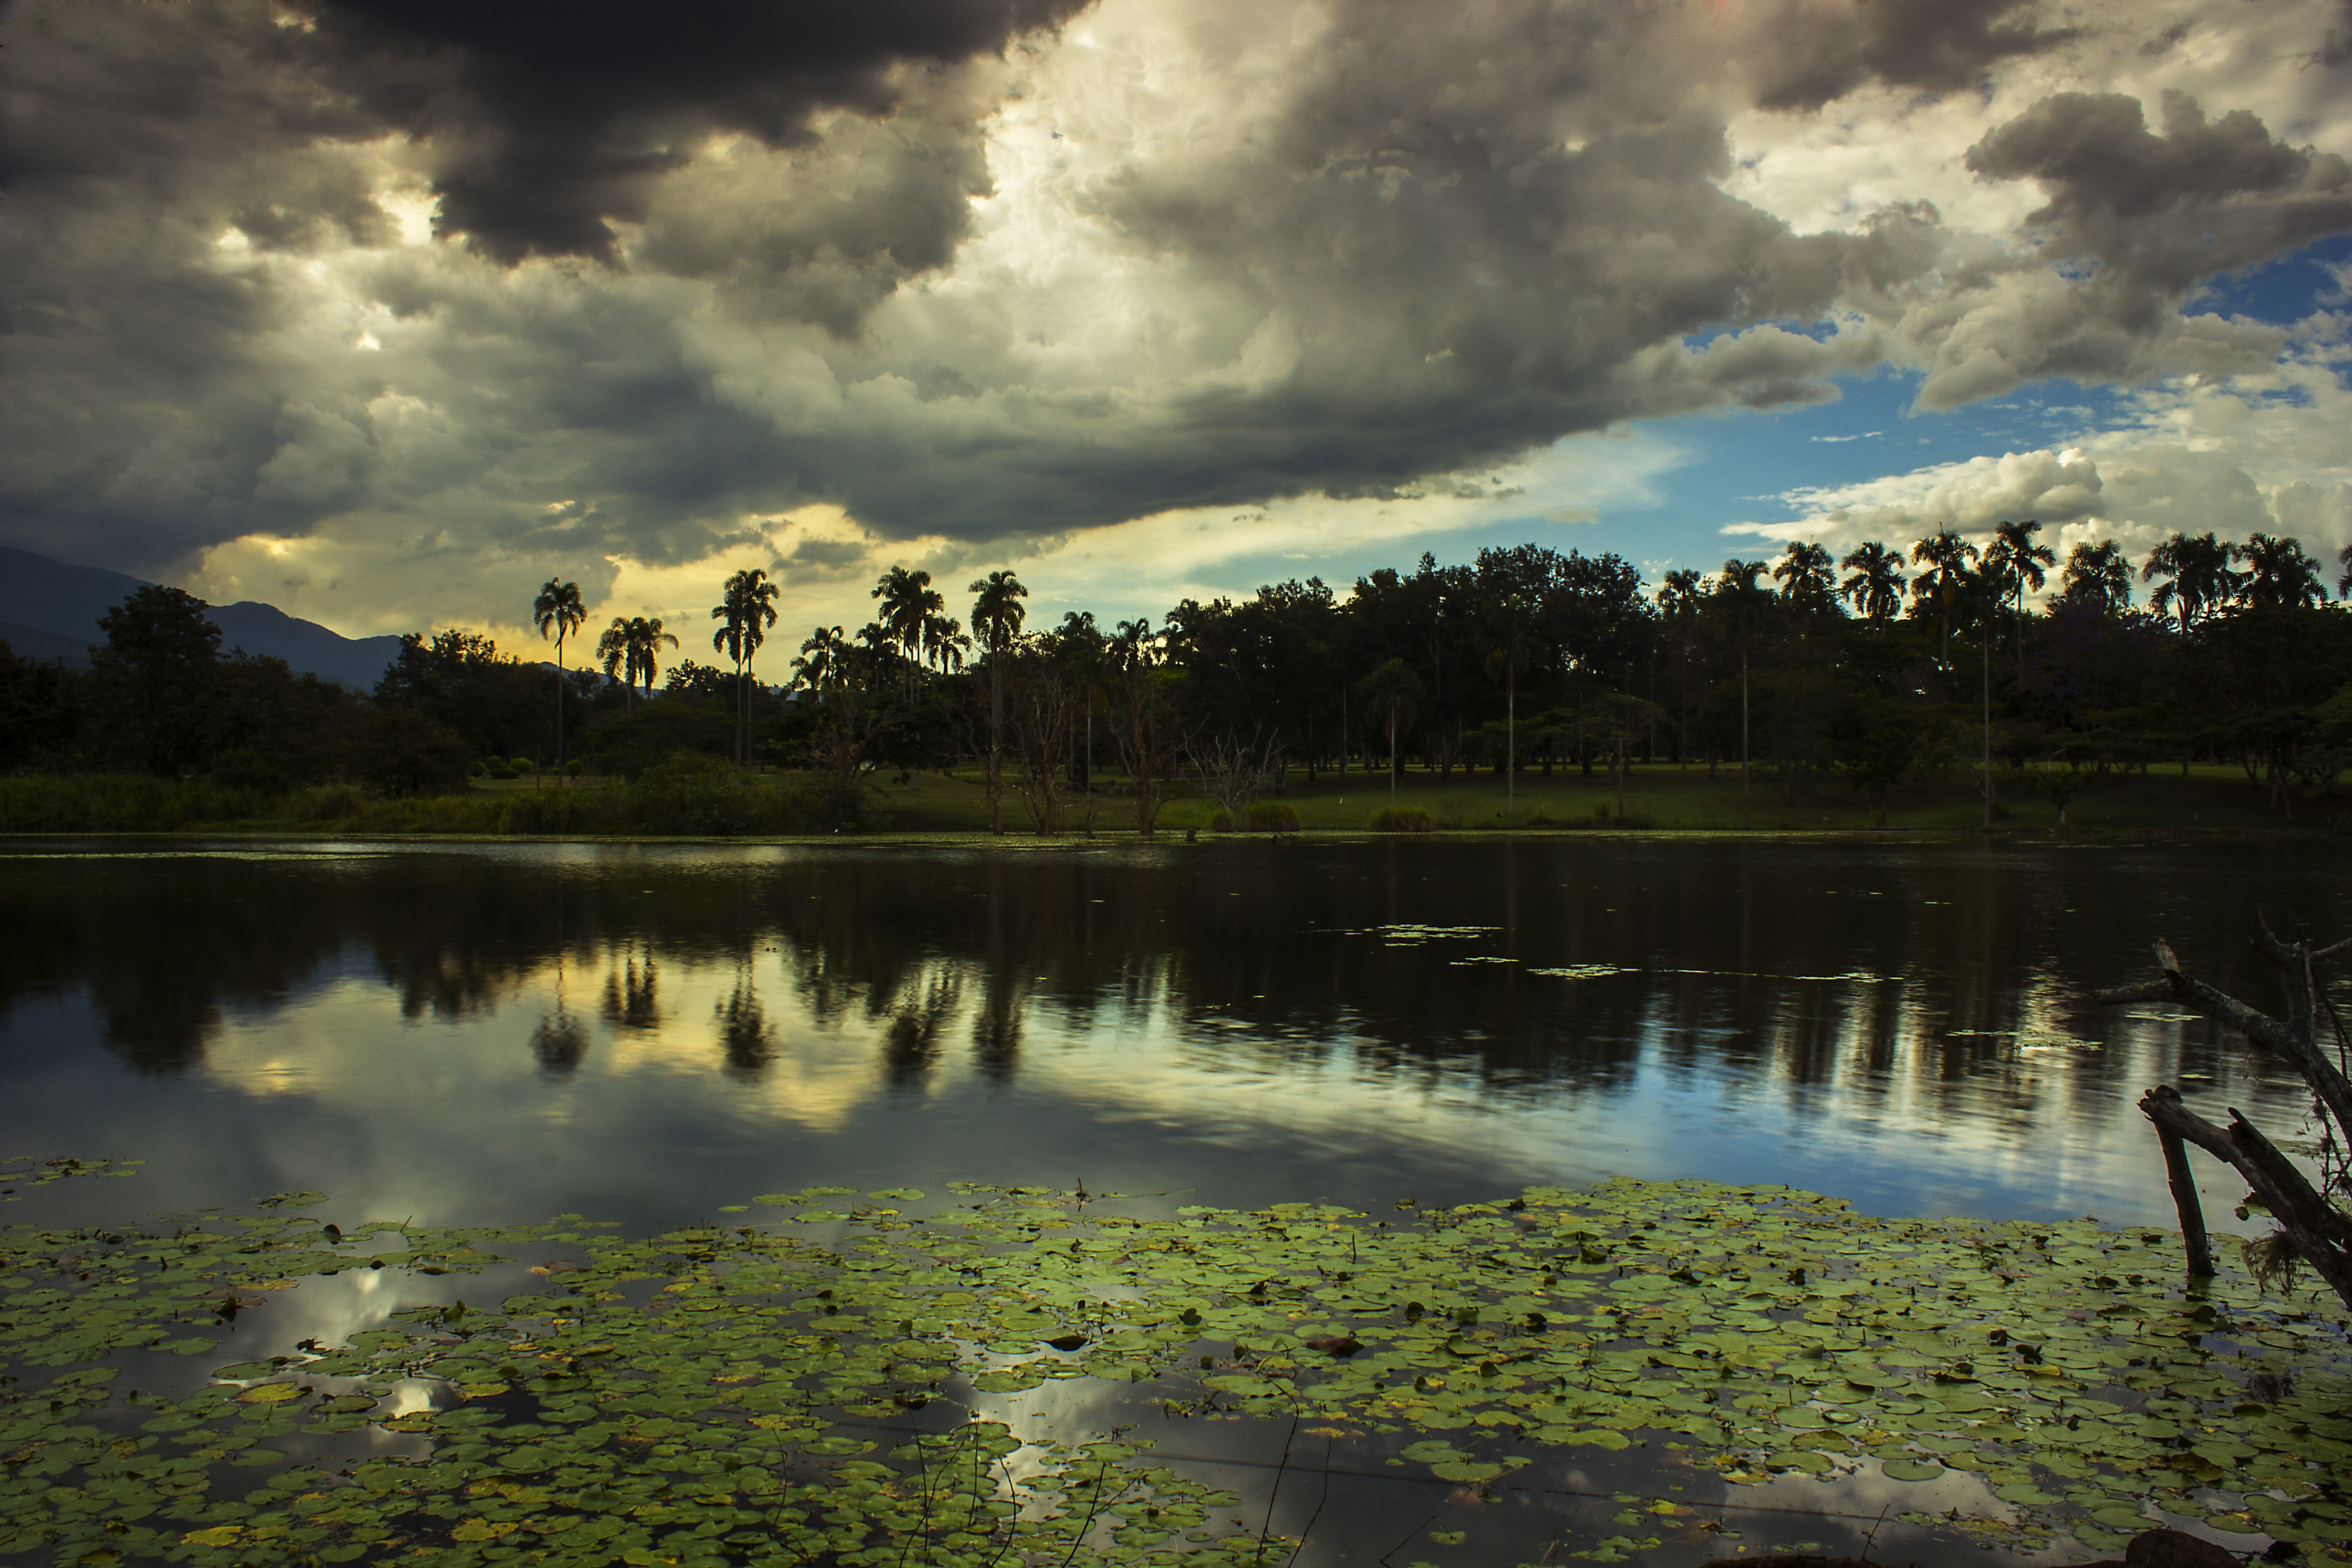
landscape, tree, water, nature, mountain, cloud, sky, sunrise, sunset, sunlight, morning, leaf, lake, dawn, river, dusk, evening, reflection, autumn, cielo, del, atardecer, loch, sucursal, meteorological phenomenon, atmospheric phenomenon